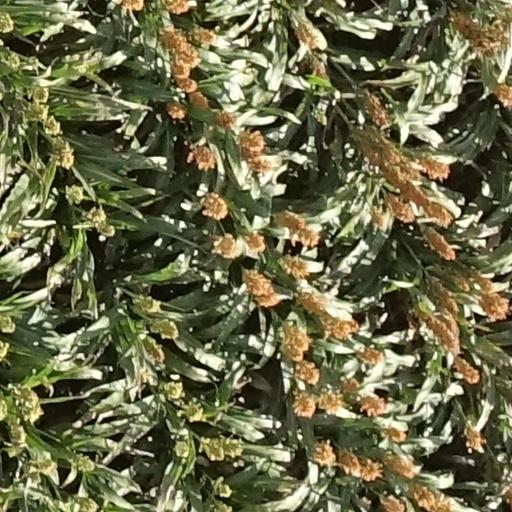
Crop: sorghum